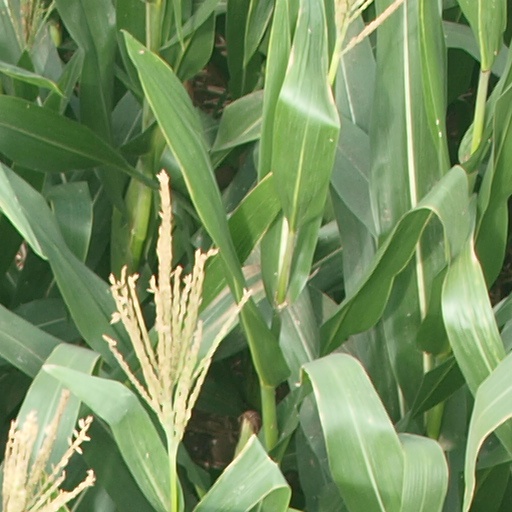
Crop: maize; corn